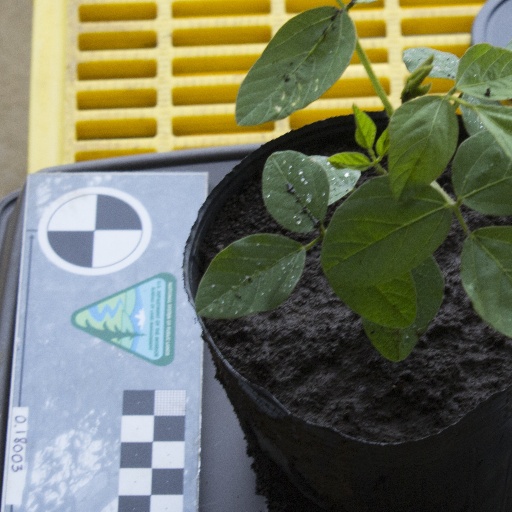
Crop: soybean